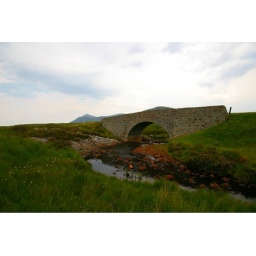
A bridge and river near Altnahara